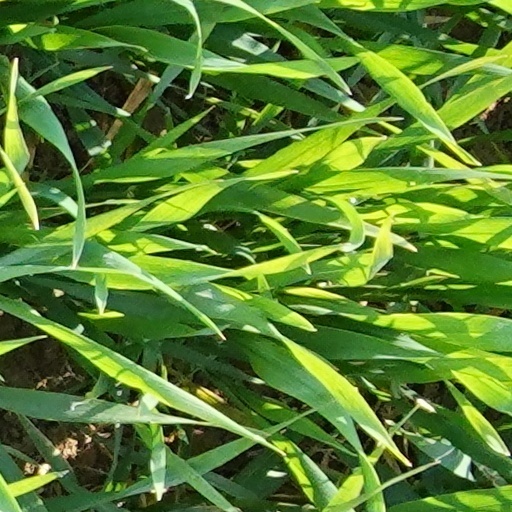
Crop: wheat